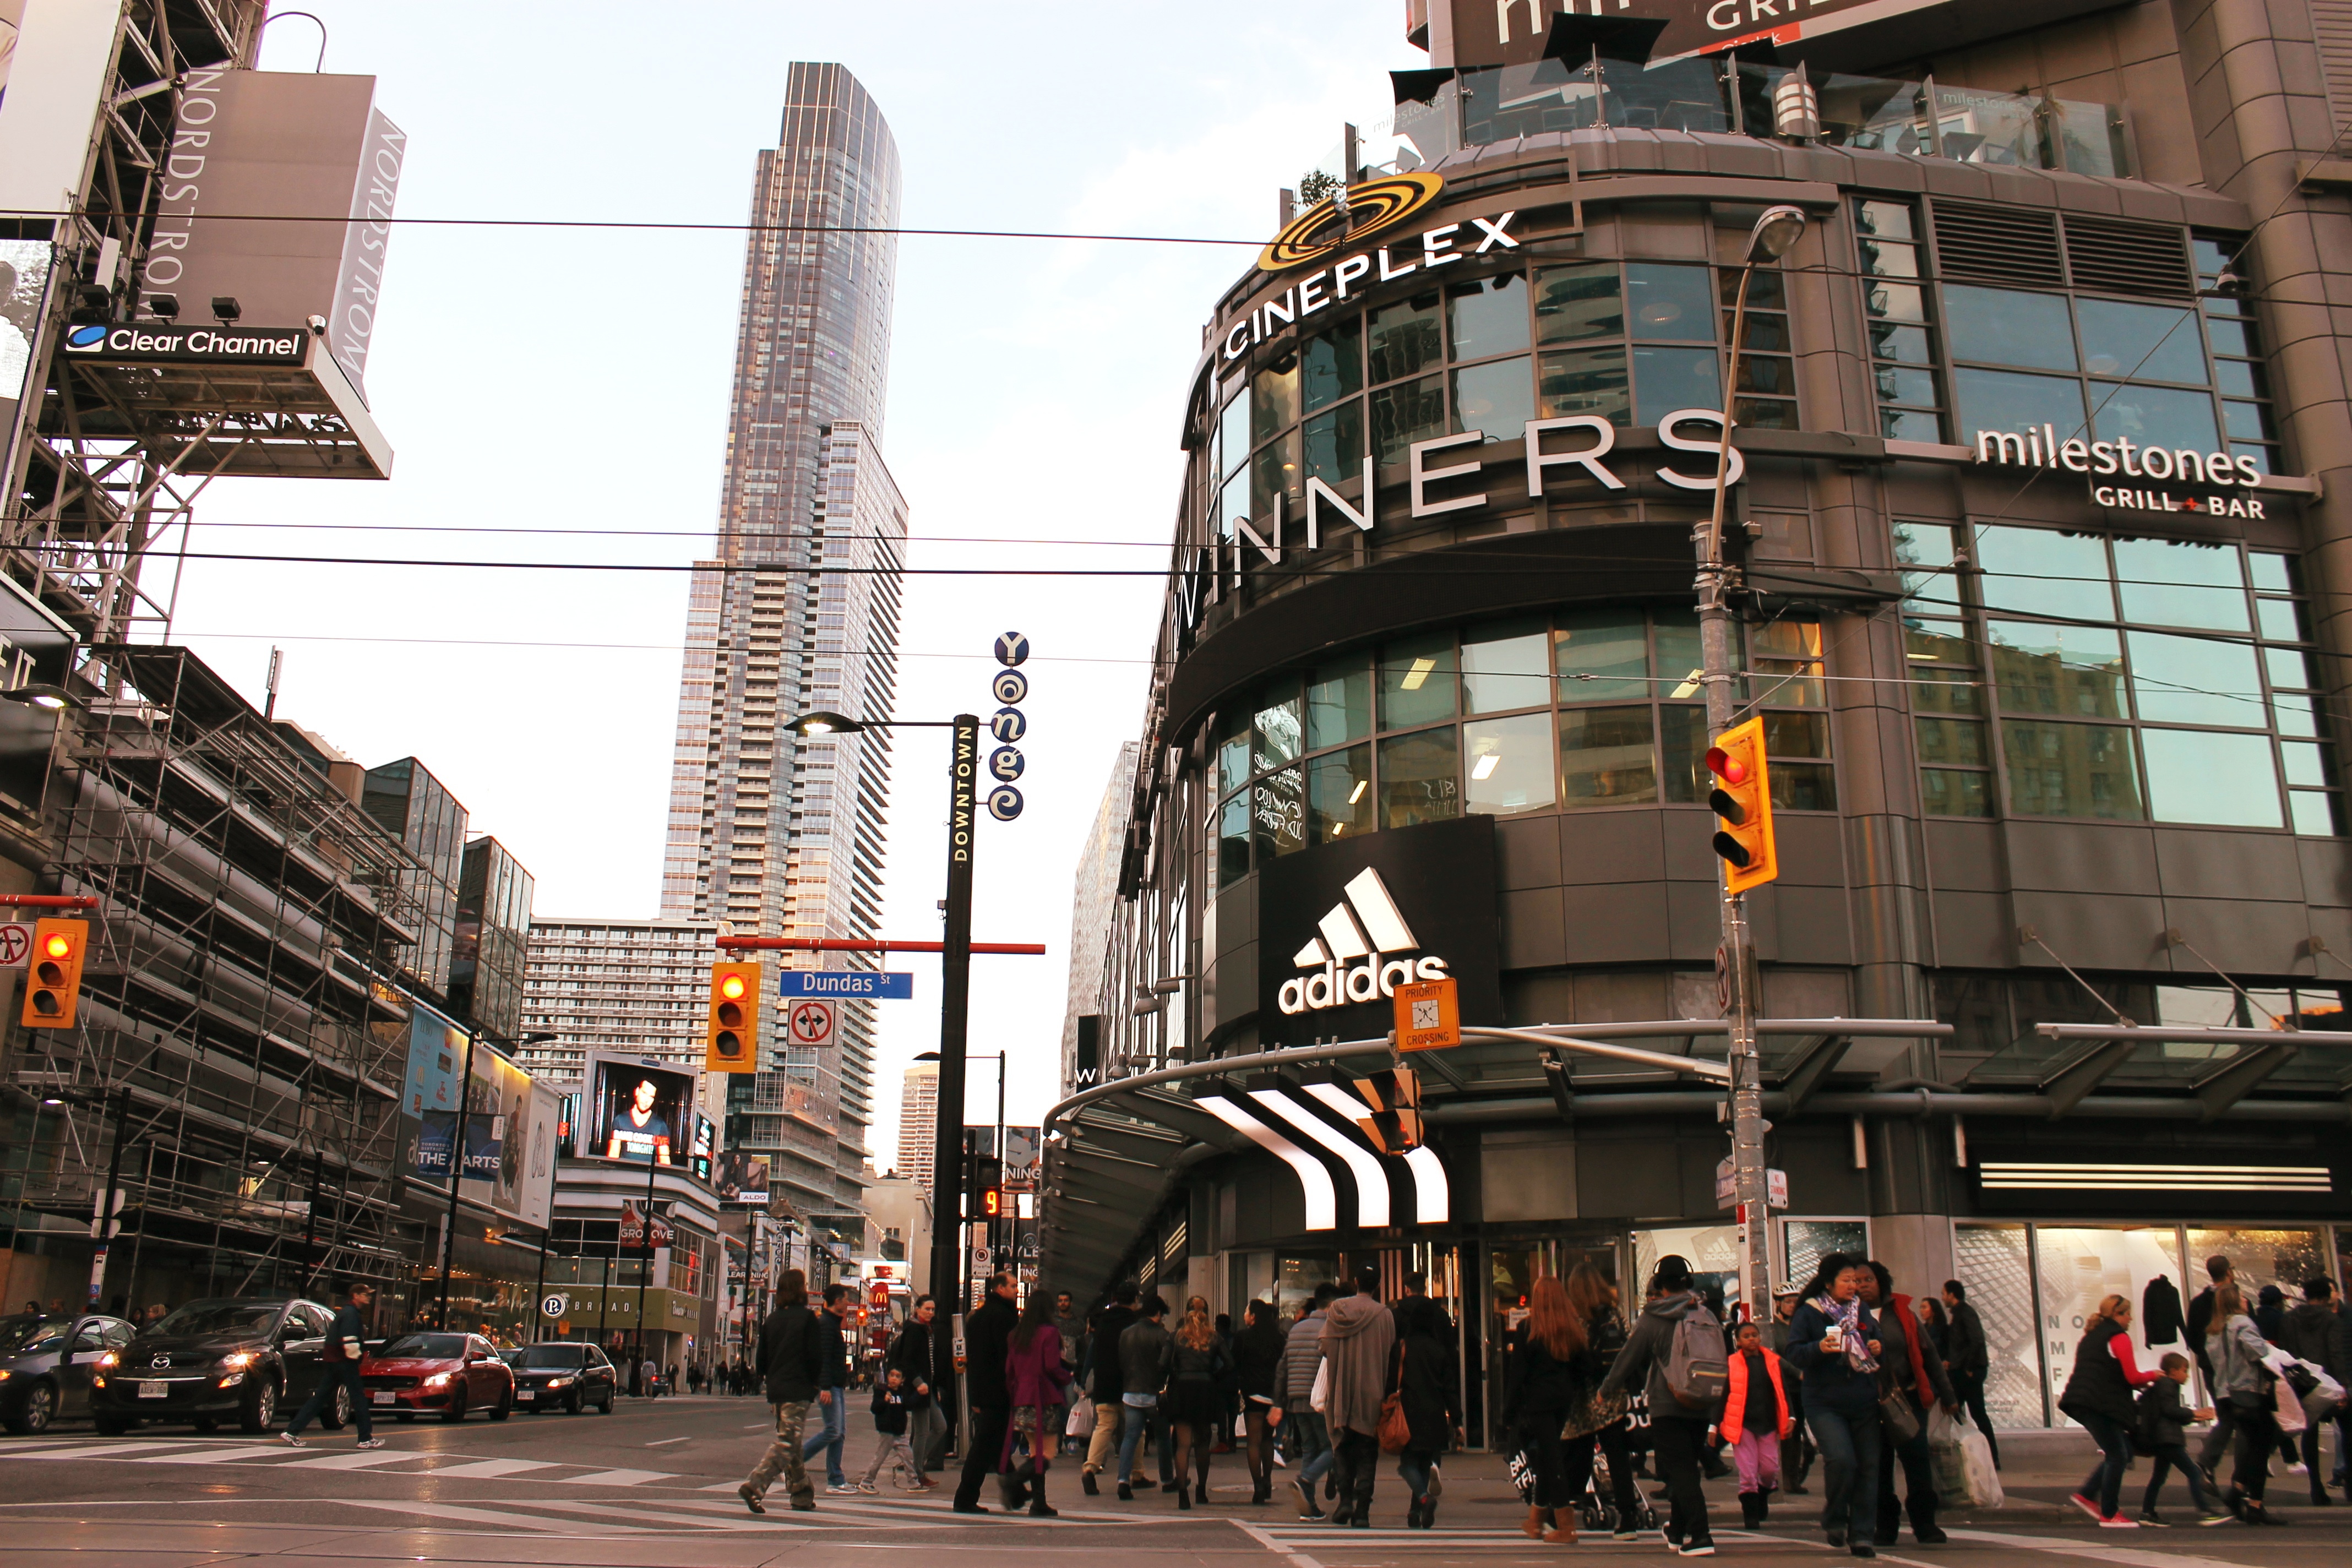
pedestrian, architecture, road, street, city, skyscraper, cityscape, downtown, transport, landmark, public transport, infrastructure, metropolis, shopping mall, urban area, human settlement, metropolitan area